Andronikos Kantakouzenos (1553–1601)

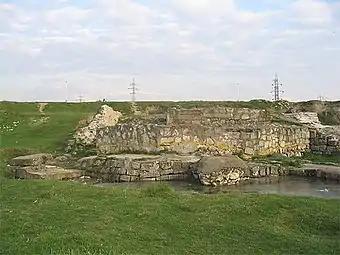
Remains of Giurgiu citadel, where Kantakouzenos was kidnapped during the negotiations of 1600

In autumn 1599, Michael invaded and took Transylvania, ending the pro-Ottoman regime established there by Prince Andrew Báthory. During this venture, and into early 1600, Andronikos assisted Michael's son Nicolae Pătrașcu, who had been left behind as co-ruler of Wallachia. Recorded by sources as Nicolae's tutor, he also returned to his office of "Vistier", which he held between December 28, 1599, and July 9, 1600. One notice by the Ragusan spy Paolo Giorgio suggests that he now endorsed signing a peace with the Ottomans. In parallel, by May, Michael had extended his control over Moldavia, toppling the latter's Prince, Ieremia Movilă, and installing a regency. Ultimately, the Moldavian throne was to be assigned to a junior relative of Michael's, Marcu Cercel, who never managed to take possession of it.